Ottoman Bank

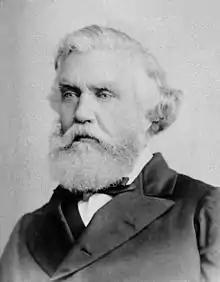
Austen Henry Layard (1817–1894) was instrumental in the establishment of the Ottoman Bank in London

During its heyday between 1863 and 1925 the bank was generally referred to using its French name, (BIO), even in English-speaking contexts. This was because French was the international language of the era and especially prominent in the business community among the many languages of the Ottoman Empire. In Turkey after 1925, the bank increasingly operated under its Turkish name .